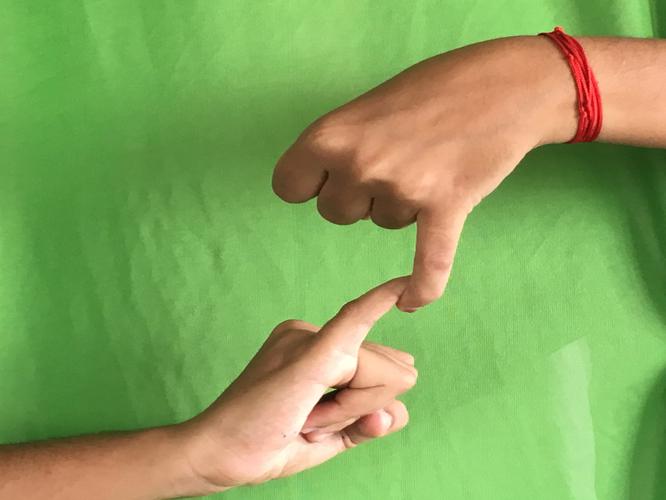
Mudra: Kilaka
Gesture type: double_hand